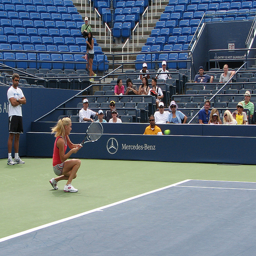
A woman in pink shirt and white shorts playing a game of tennis.
a woman kneeling down at the end of a tennis court
A tennis player holding a tennis racket getting ready to hit a tennis ball while a group of people watch.
a tennis player crouching down to hit a bat
A female on her knees at a tennis match.